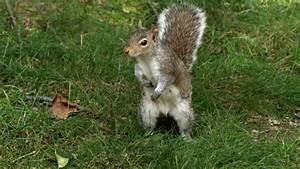
Label: squirrel